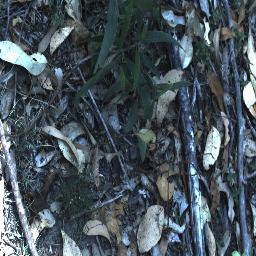
Label: negative